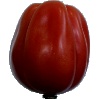
Label: Tomato Heart 1